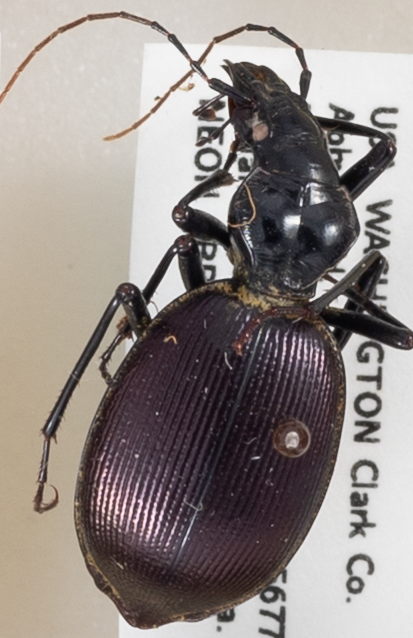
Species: Scaphinotus angulatus
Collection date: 2019-05-14 04:00:00
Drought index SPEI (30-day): -2.09
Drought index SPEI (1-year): -2.09
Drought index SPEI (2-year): -2.09